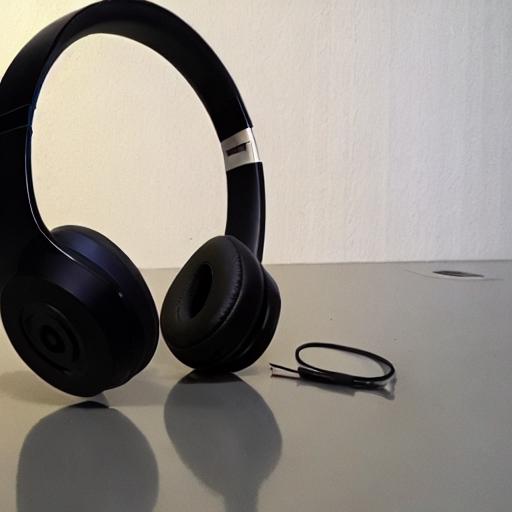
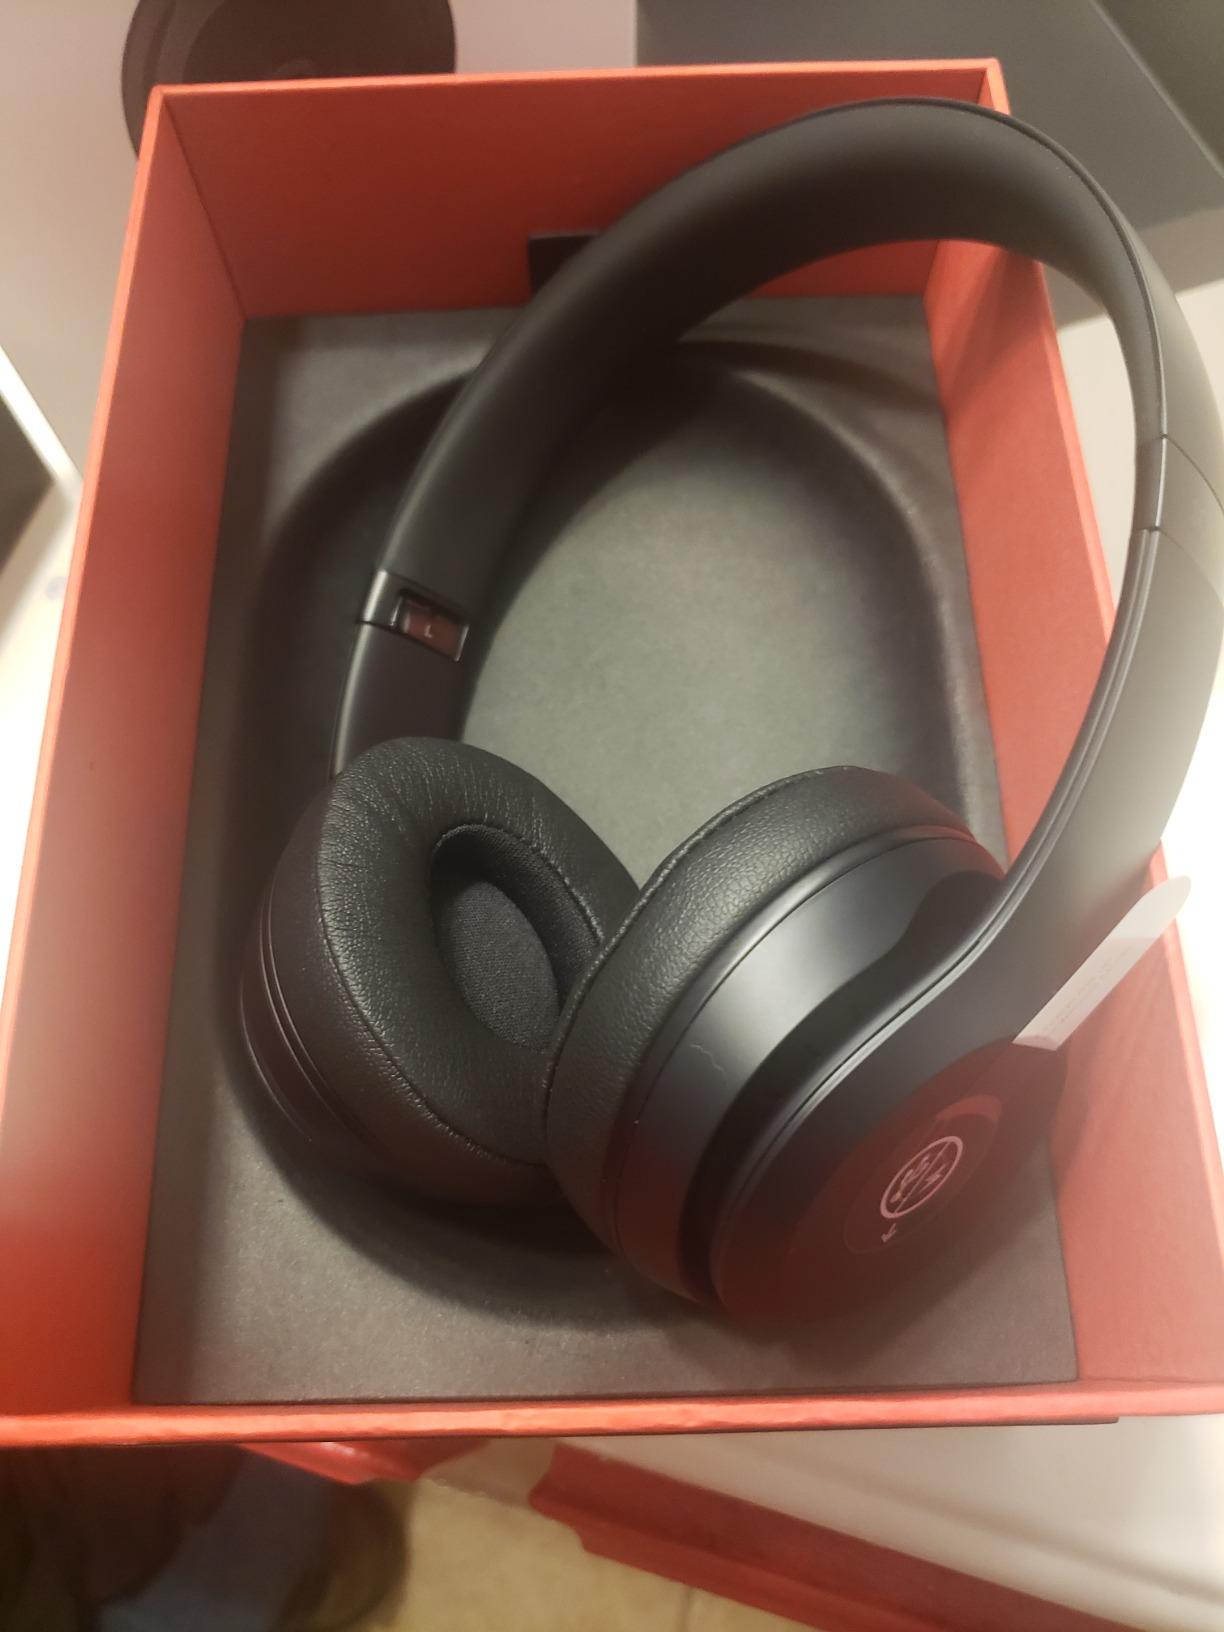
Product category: headphones
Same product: no